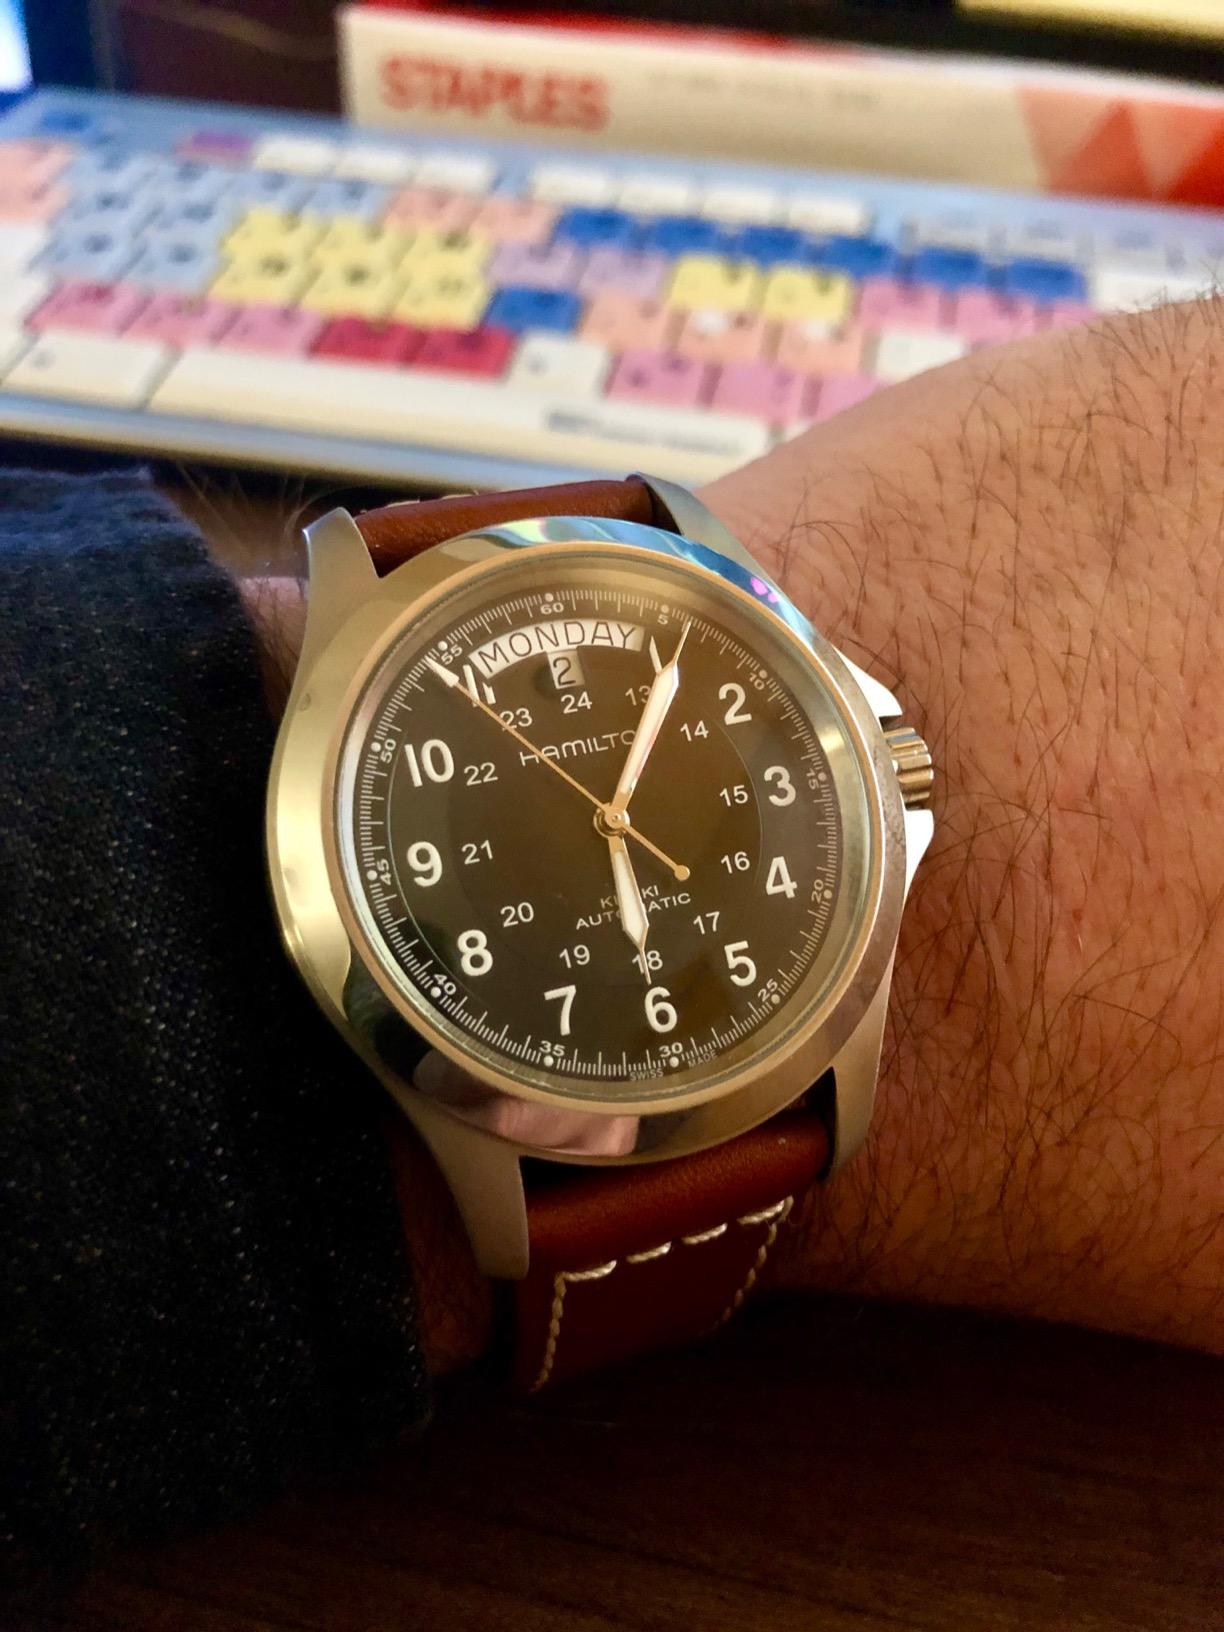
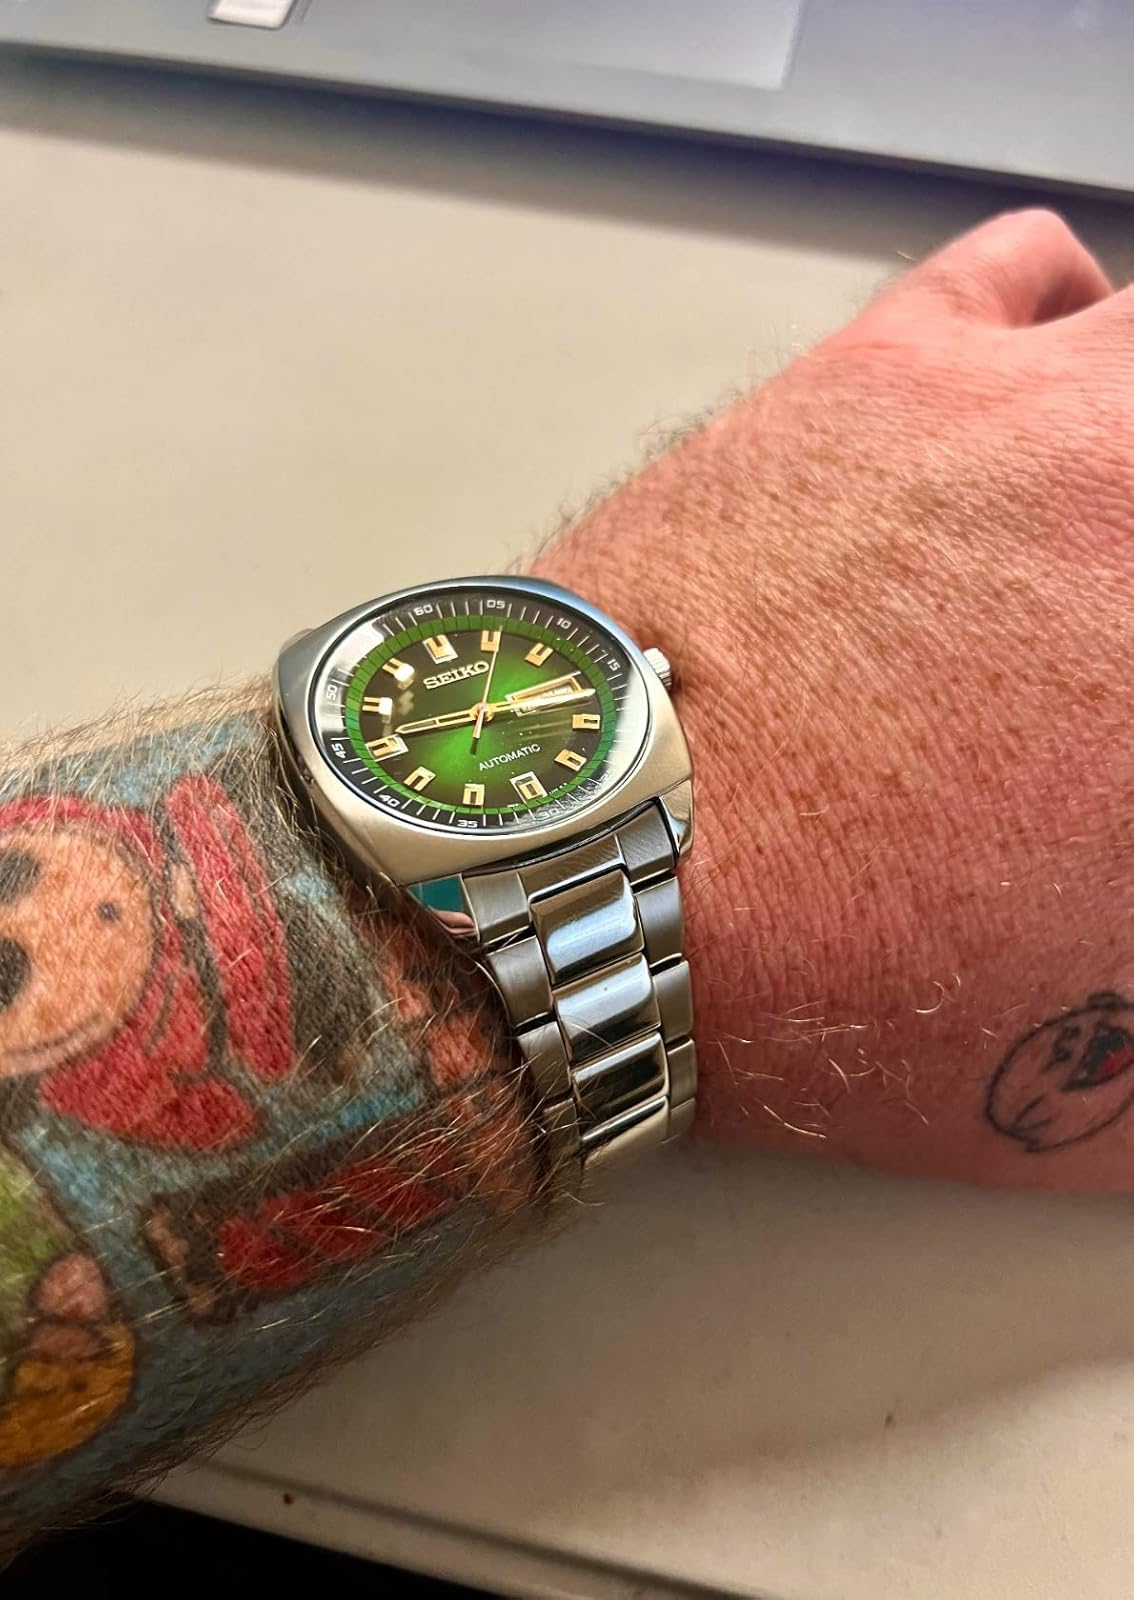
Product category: accessories_watch
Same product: no